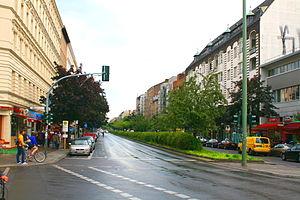
Le Kottbusser Damm est une avenue de Berlin, constituant une partie de la frontière délimitant les arrondissements Friedrichshain-Kreuzberg et Neukölln, ainsi qu'une portion de la route nationale allemande B179. Malgré un glissement orthographique, le nom Kottbusser Damm est dérivé de celui de la ville de Cottbus, et apparaît pour la première fois en 1874. En 1838, l’avenue s’appelait Rixdorfer Damm.